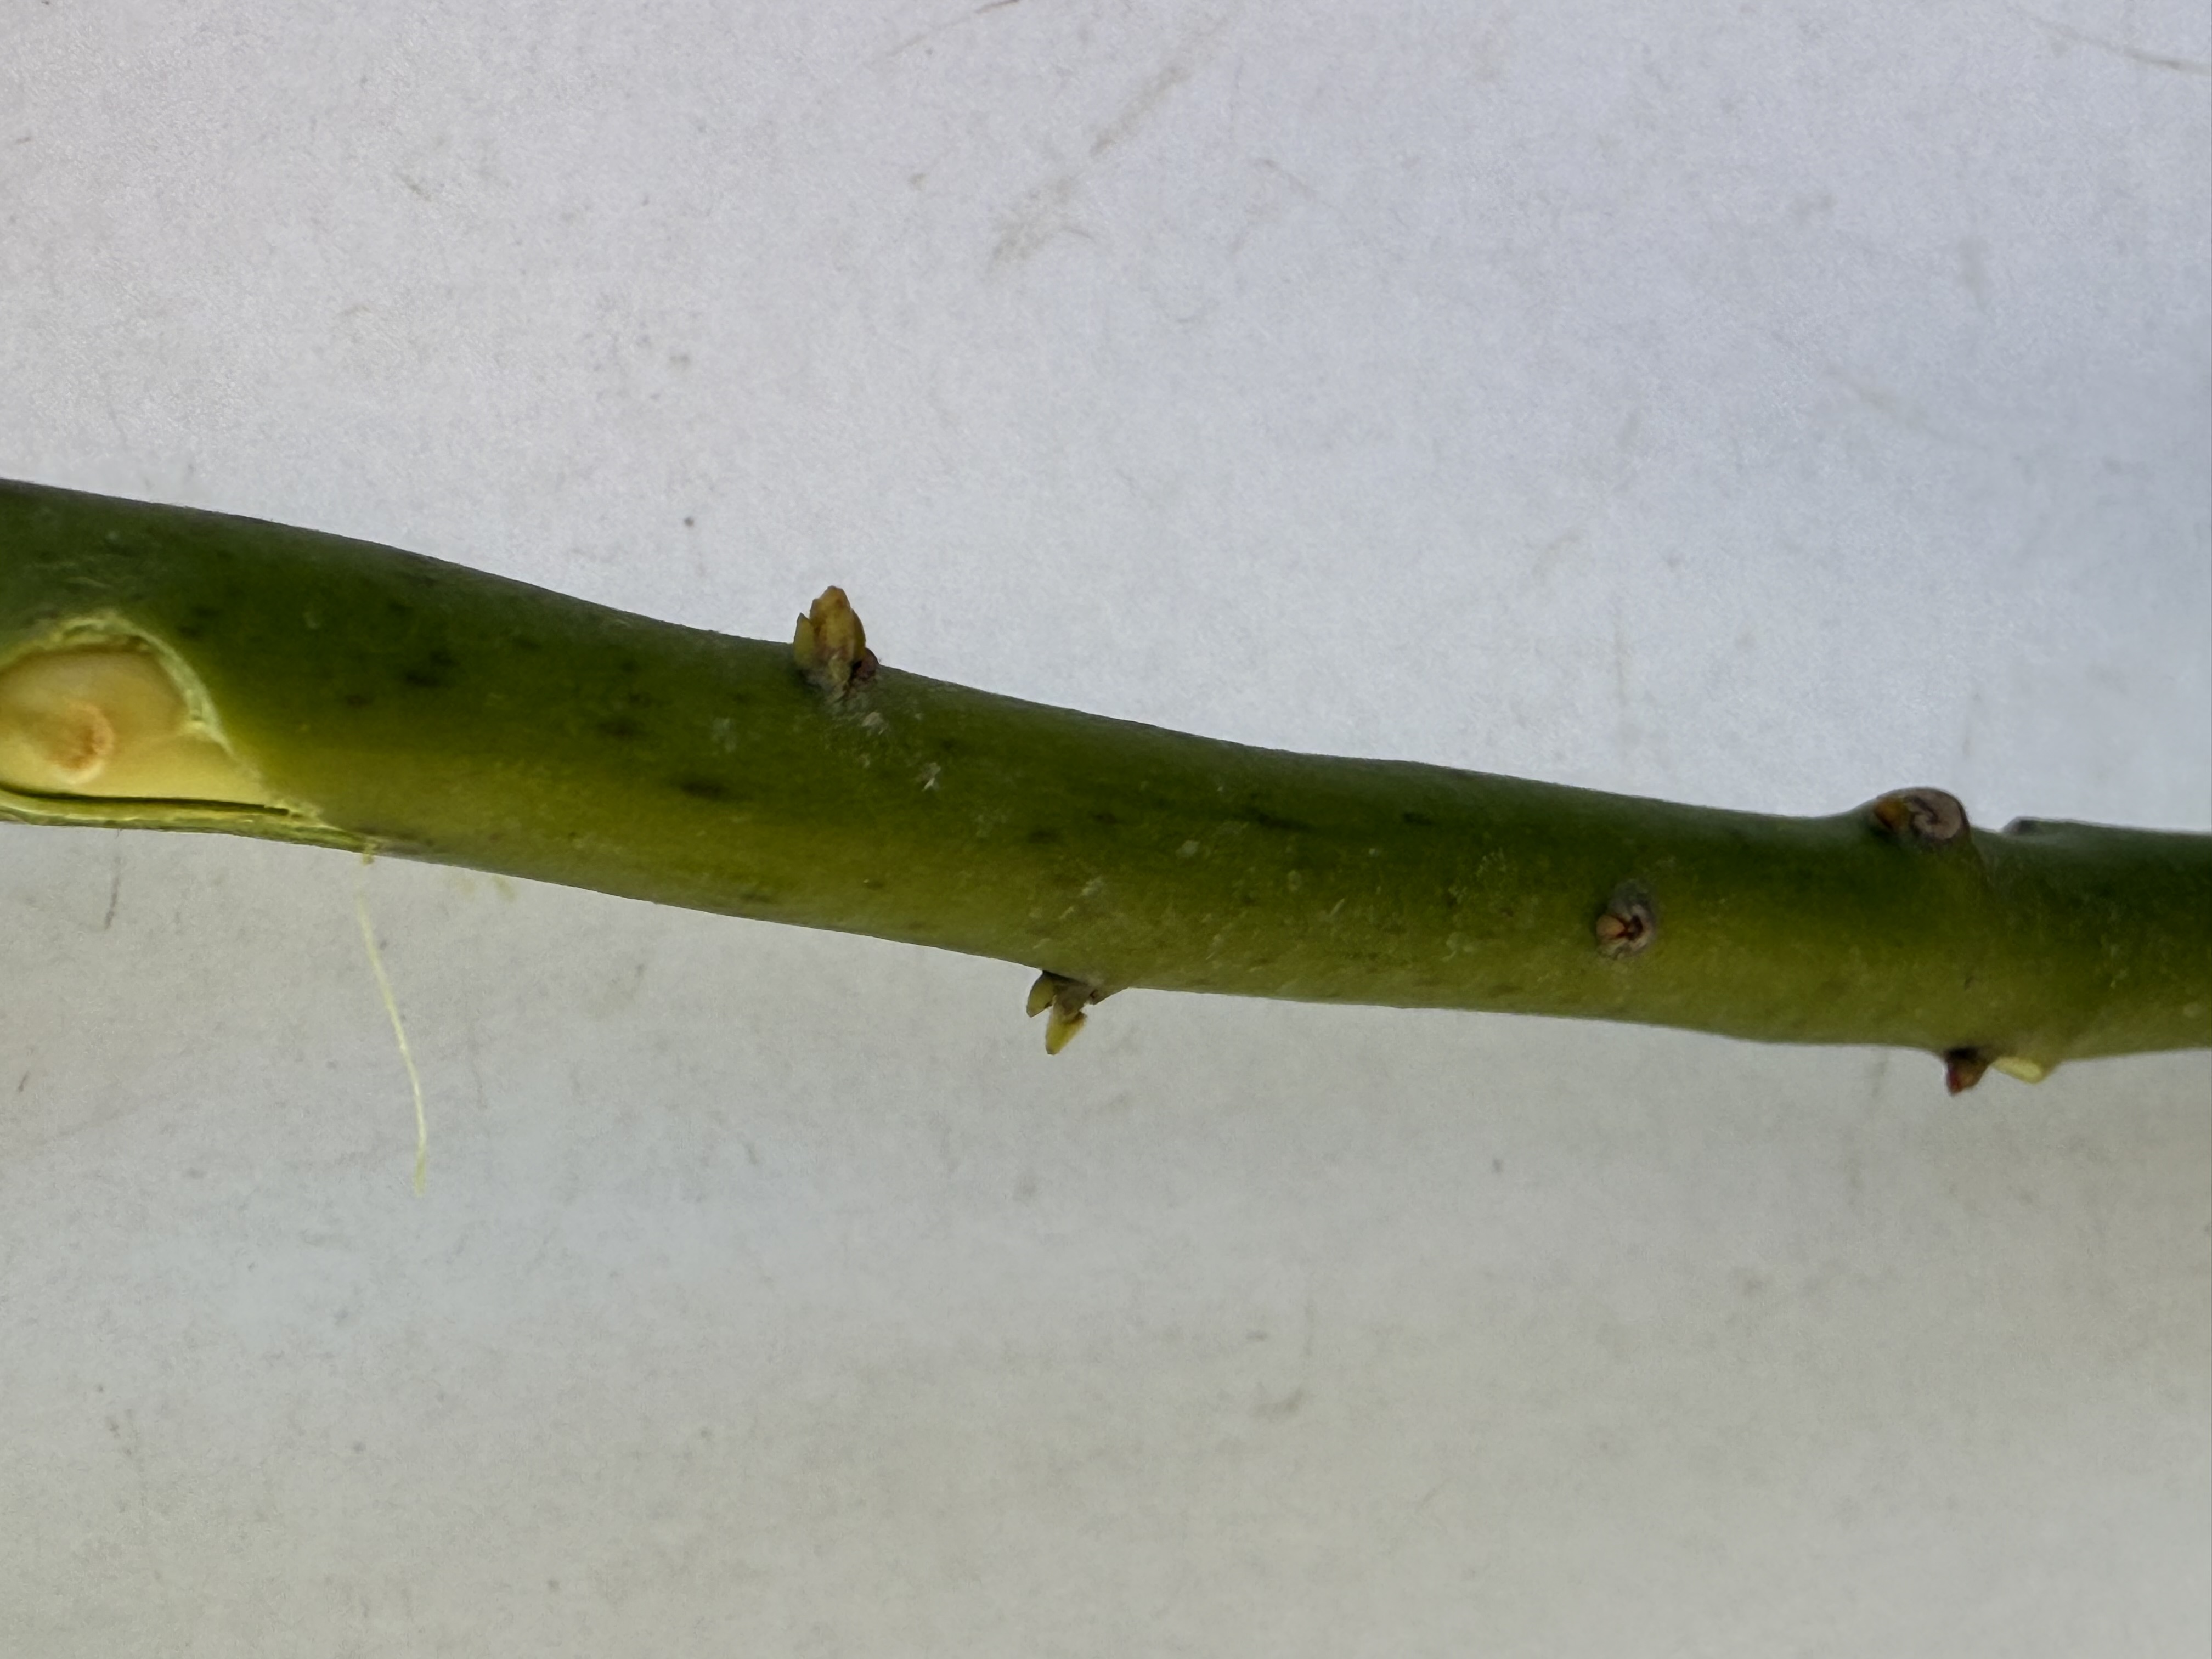
Variety: Avocado